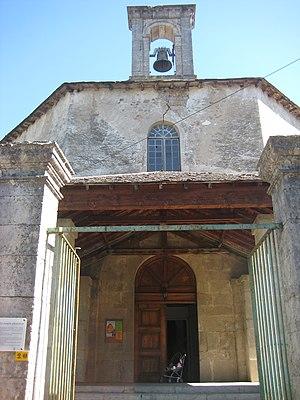
Temple de Meyrueis
Meyrueis est une commune française située dans le département de la Lozère, en région Occitanie. Meyrueis est la commune la plus méridionale du département. Avant le 1ᵉʳ juillet 2017, elle était aussi la commune la plus vaste de la Lozère.
Cet article recense les monuments historiques de la Lozère, en France.
Le temple protestant de Meyrueis est un édifice religieux situé à Meyrueis, dans le département français de la Lozère. La paroisse est rattachée à l'Église protestante unie de France.